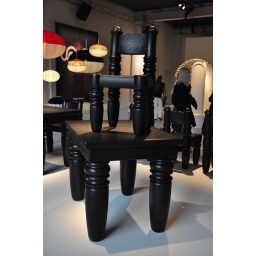
Parent chair and table by Moooi